East St. Louis, Illinois

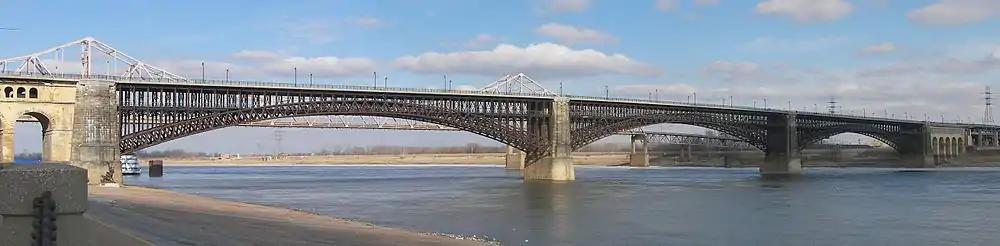
The Eads Bridge from the St. Louis side of the river, looking into East St. Louis

Street gangs appeared in city neighborhoods. Like other cities with endemic problems by the 1960s, violence added to residential mistrust and adversely affected the downtown retail base and the city's income.